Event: Nepal Earthquake
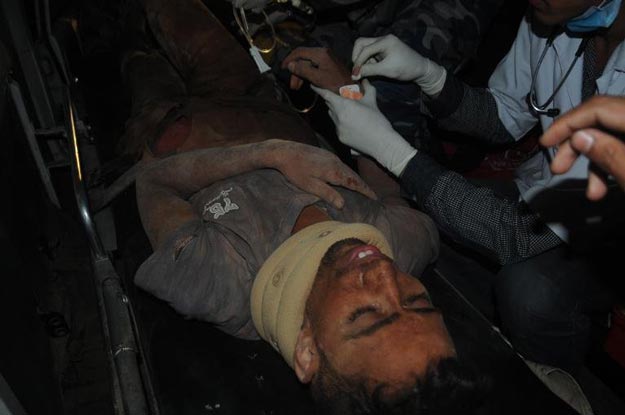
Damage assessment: damage